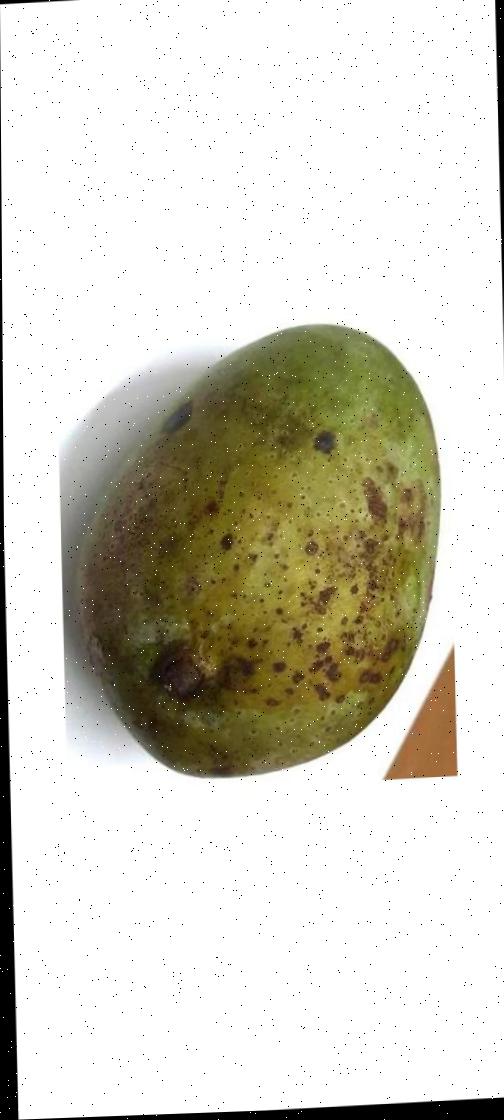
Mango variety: Fazli Classic